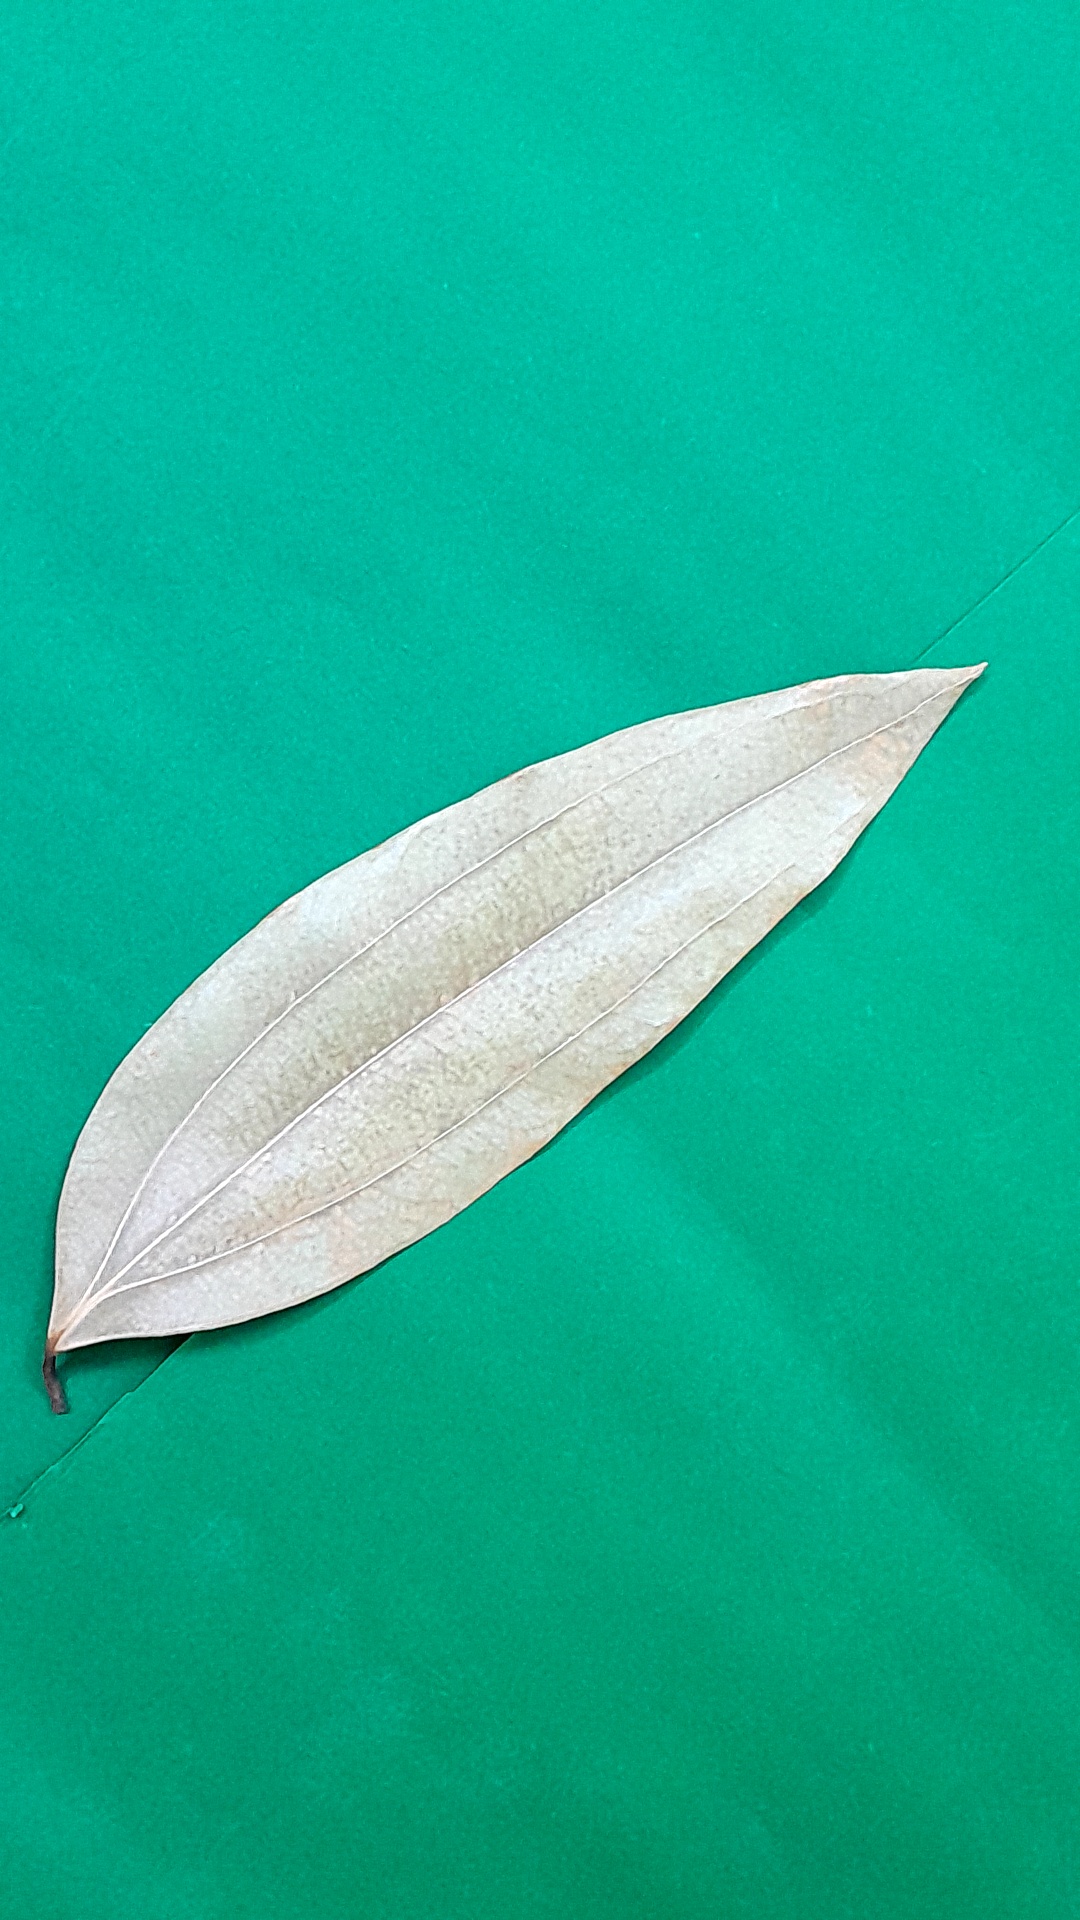
Label: Dry Leaf